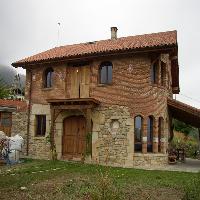
Weather: cloudy or overcast